Low Roman Empire

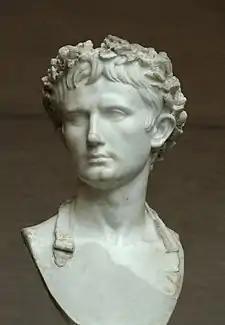
Caesar Augustus, who marked the beginning of the High Empire.

The term "Low Roman" dates back to 1752, when the first of 28 volumes of Charles Le Beau's "Histoire du Bas Roman" was published between 1752 and 1817. The use of the adjective "bas" was not negative: it simply referred to the period closest to us, as opposed to "haut". Nevertheless, the term Low Roman long had a pejorative connotation among Lumières historians, who saw it as a period of decadence marked by monarchical absolutism and the power of the Church, succeeding the Republic and the Empire. Today, while the trend is to rehabilitate this period, some historians prefer more neutral names such as Late Roman Empire or Late Antiquity, following the German ("Spätrömische Zeit", "Spätantike") or Italian ("tardo Impero", "tardoantico") terminologies. Whatever the case, the long-established term Low Roman is still frequently used, although authors still debate when it began.